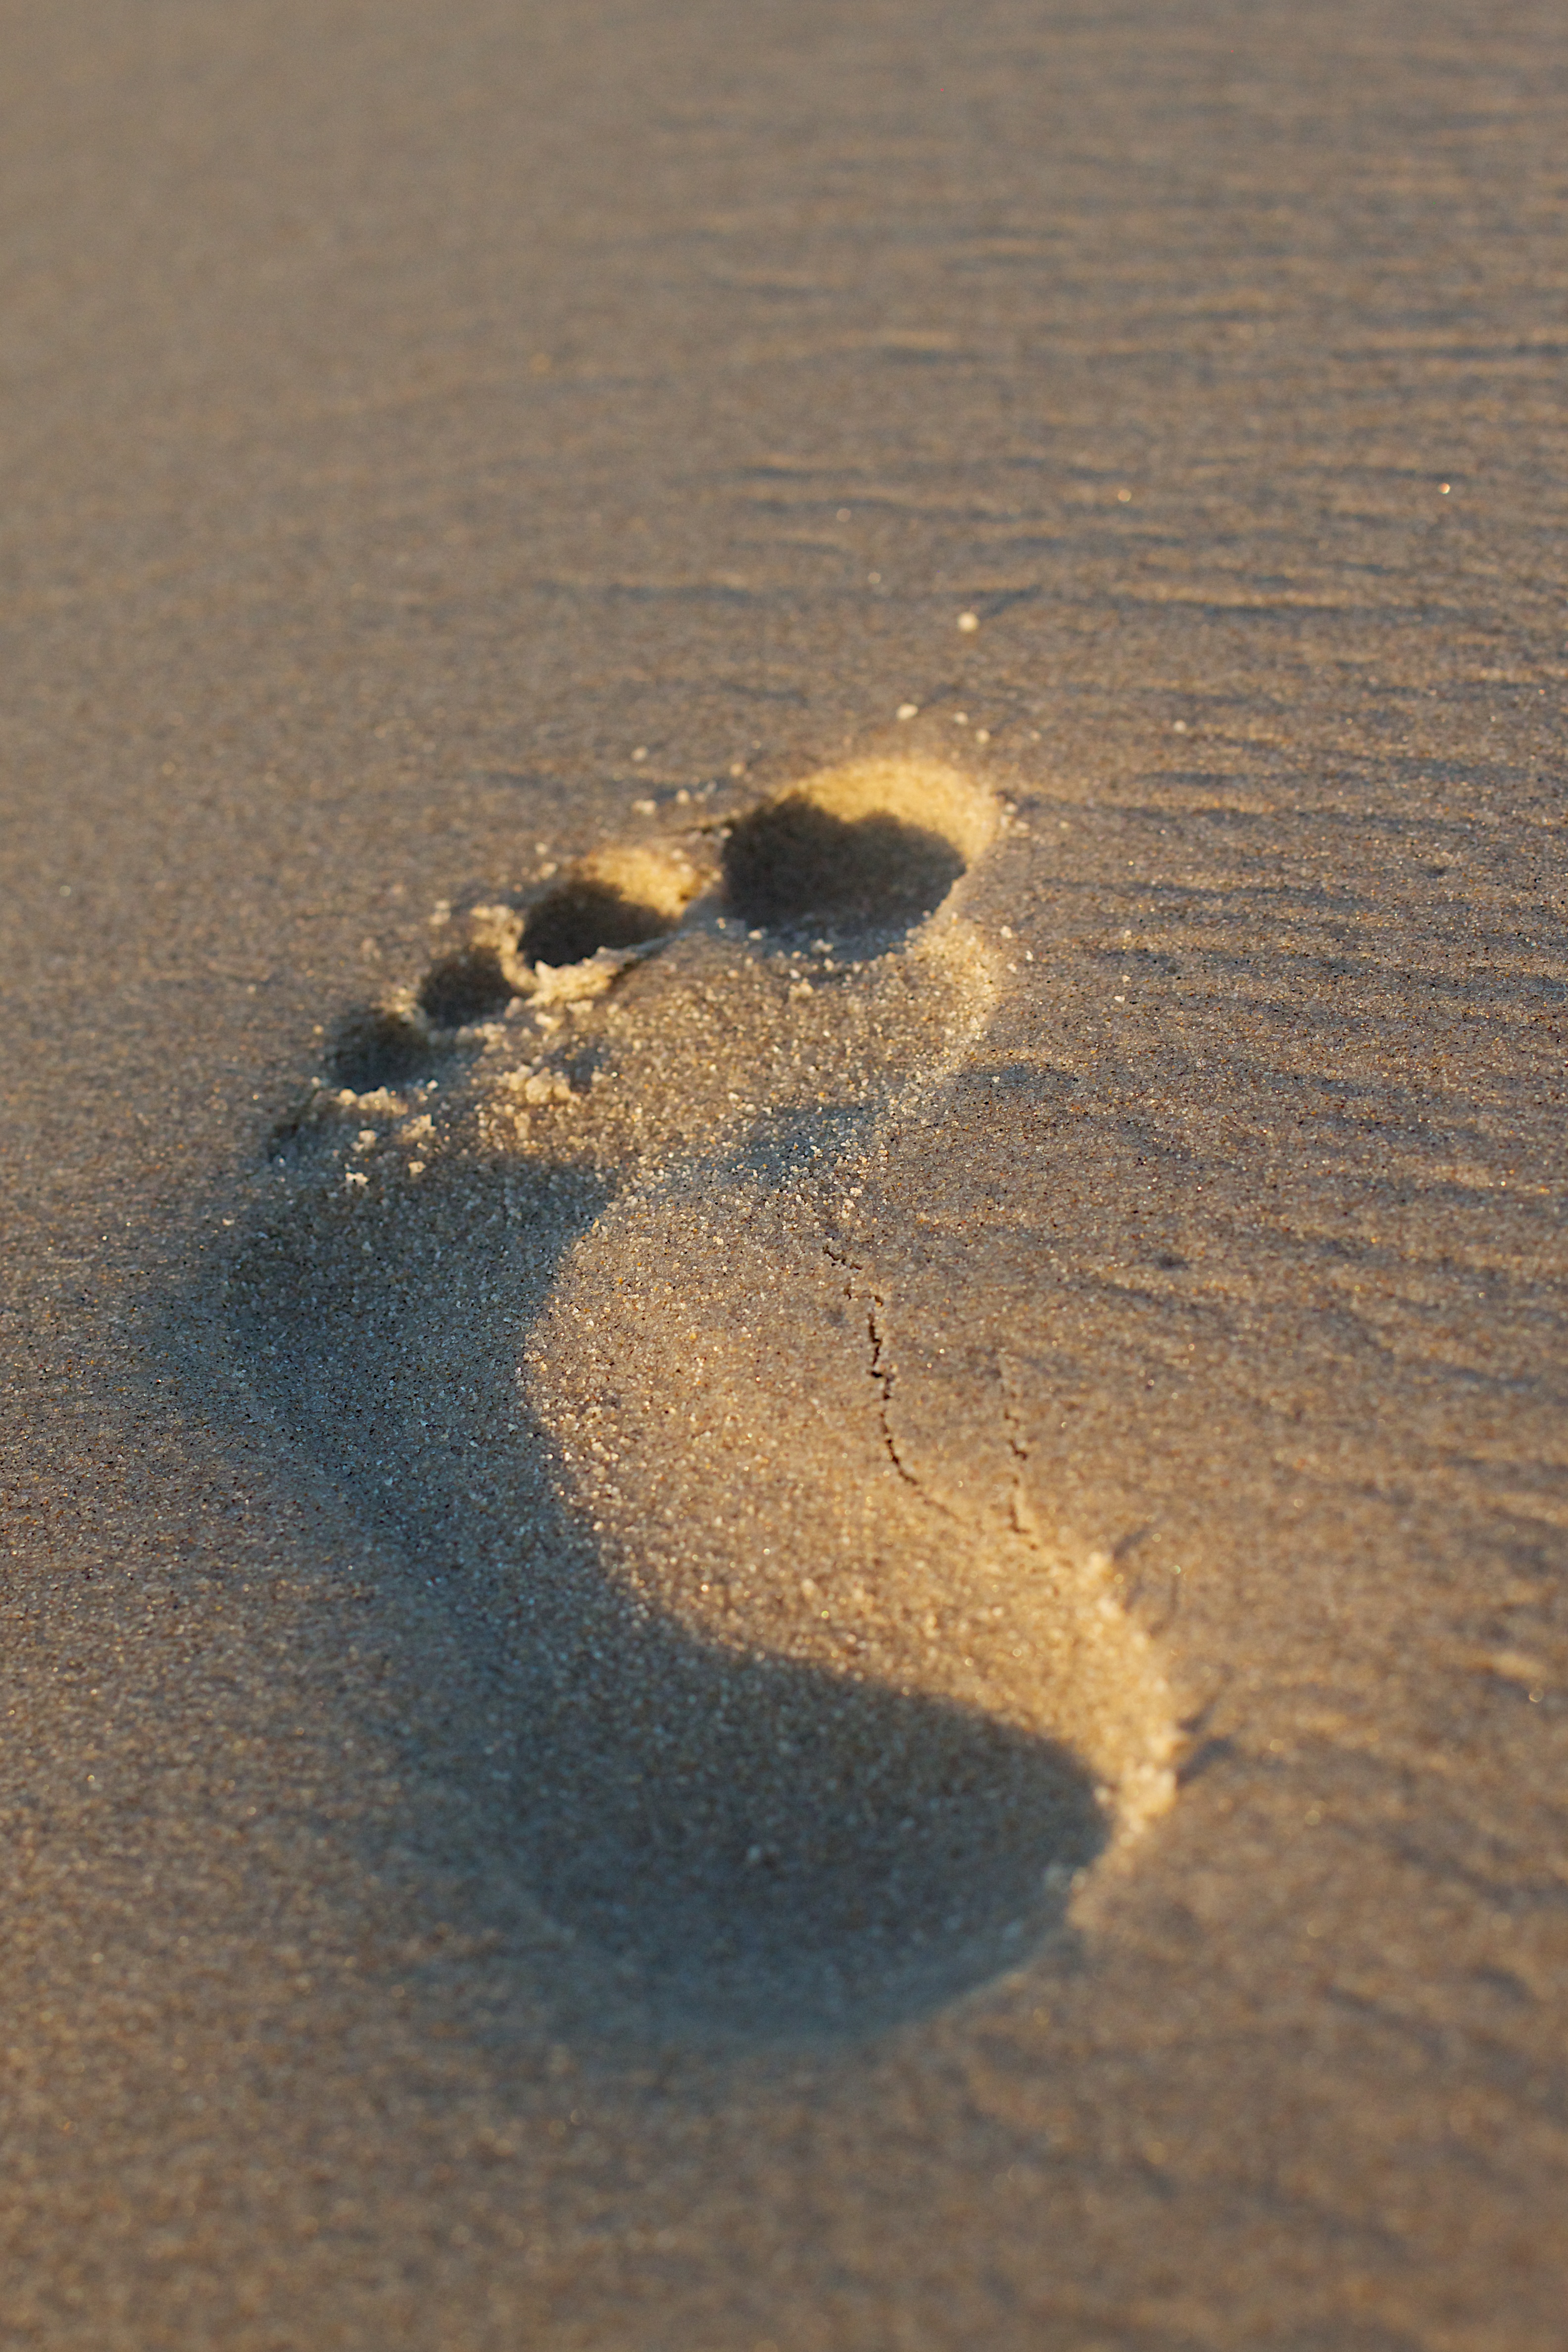
beach, sea, coast, water, sand, rock, ocean, sunlight, morning, shore, wave, footprint, reflection, material, odyssey, unplugd, mudflat, wind wave